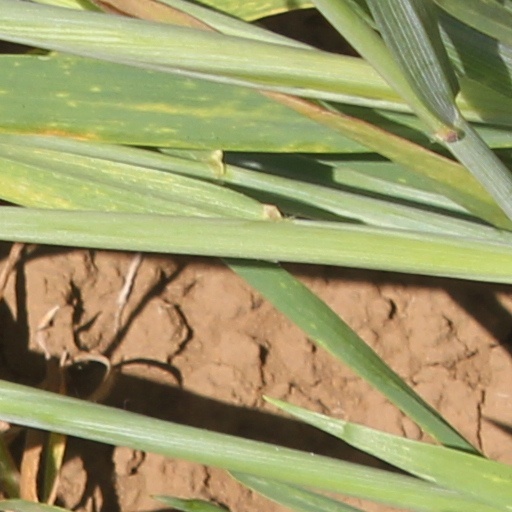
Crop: wheat